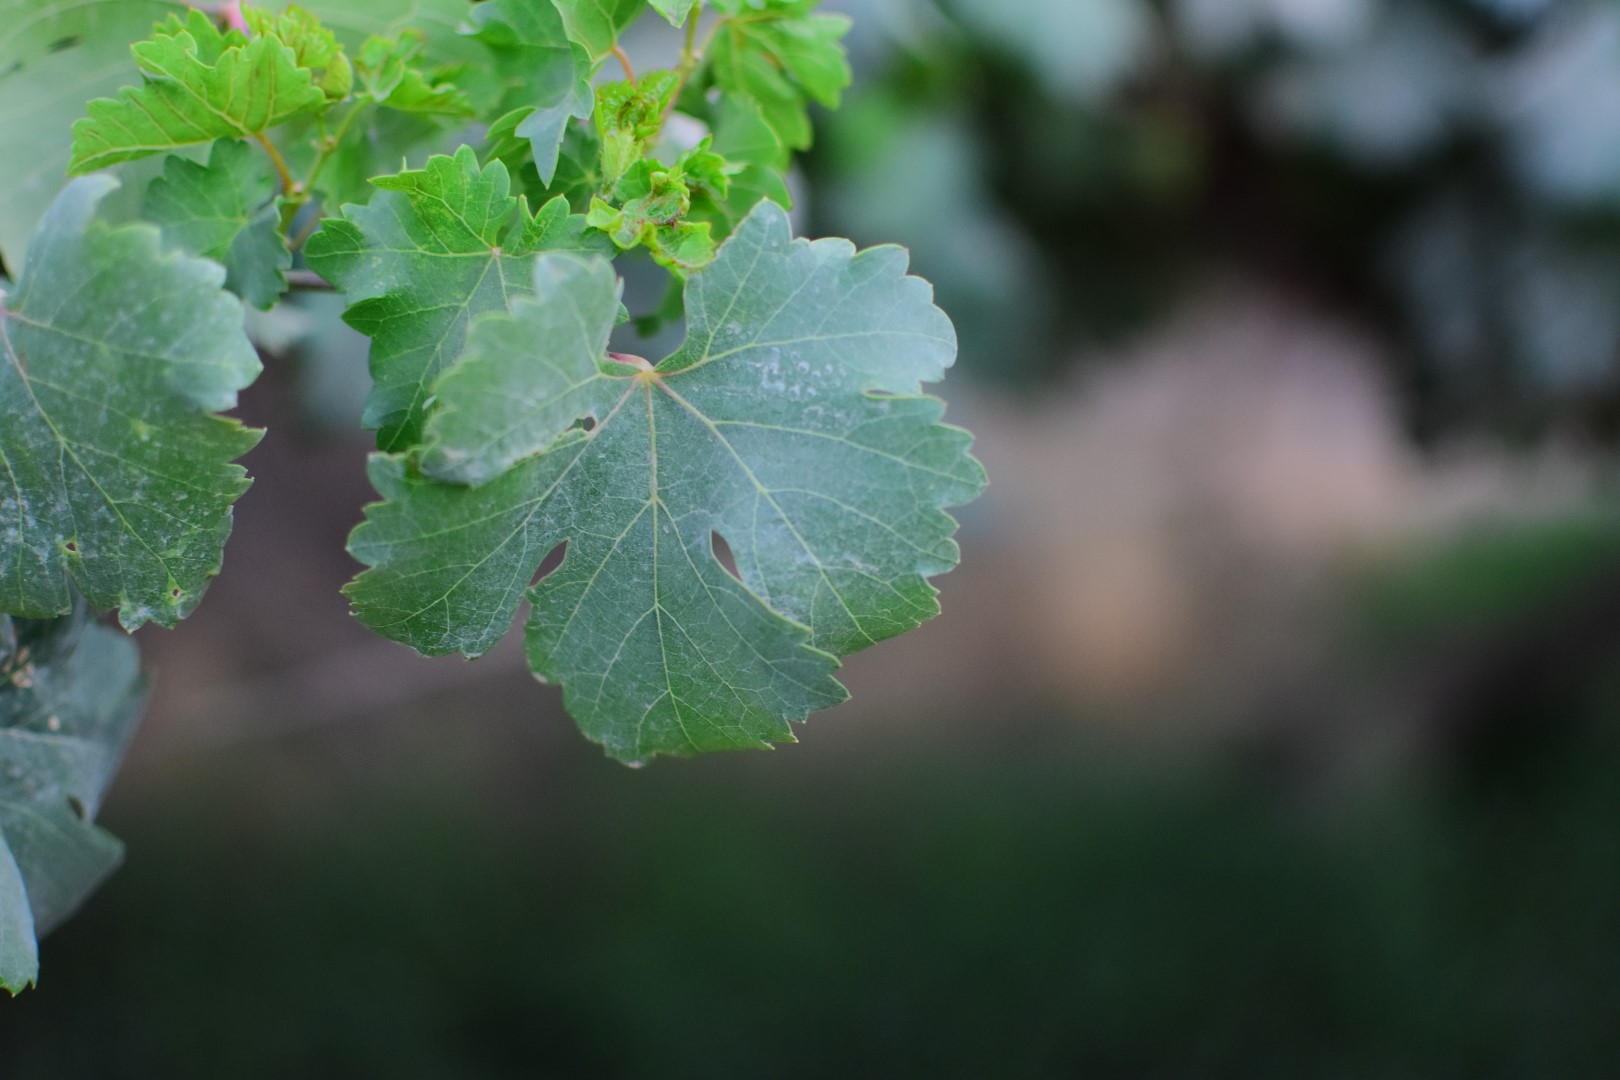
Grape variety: Shdah